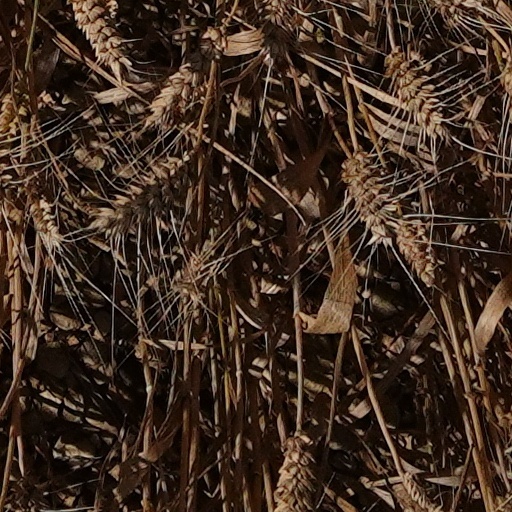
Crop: wheat